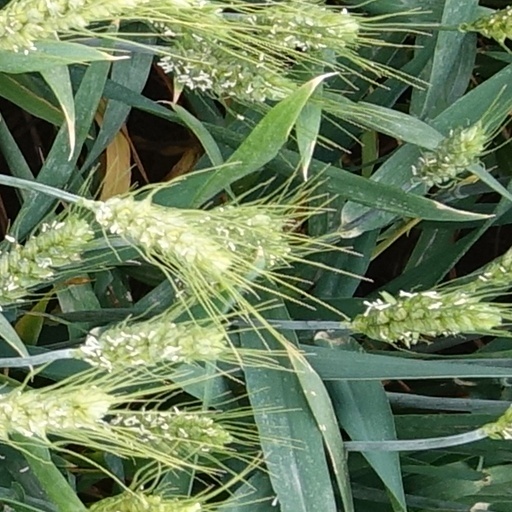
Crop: wheat